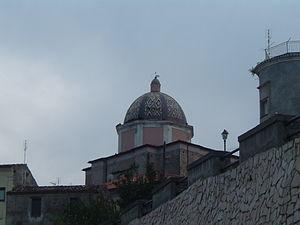
La cathédrale de Cariati est une église catholique romaine de Cariati, en Italie. Il s'agit d'une cocathédrale de l'archidiocèse de Rossano-Cariati.